New York Yankees Radio Network

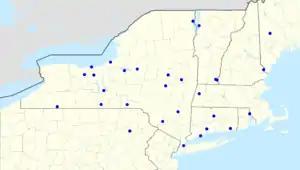

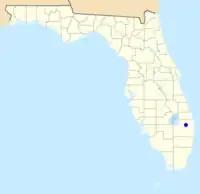

The New York Yankees Radio Network is an Audacy-owned radio network that broadcasts New York Yankees baseball games to 19 stations across 5 states. The network's flagship station is WFAN, which succeeded sister station WCBS as the flagship in 2014; WCBS had aired Yankees broadcasts since the network was founded in 2002 while WFAN had been the flagship station for the Yankees' crosstown rivals, the New York Mets, since the station's founding. (In a rare move, WFAN carried the live broadcast of the Yankees day/night doubleheader at the Baltimore Orioles on August 28, 2011, so WCBS could remain within its usual news format for live, continuing coverage of Hurricane Irene.) The full on-air name of the broadcasts is the WFAN Yankees Radio Network Driven by Jeep, with the Chrysler LLC subsidiary continuing its sponsorship of the network while games are broadcast from the "Duck Duck Go broadcast booth."